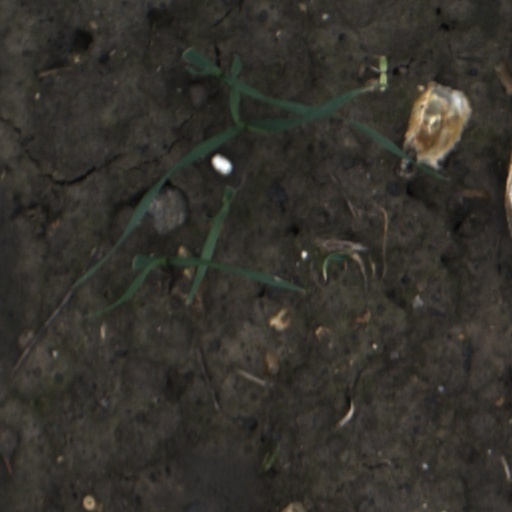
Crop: wheat